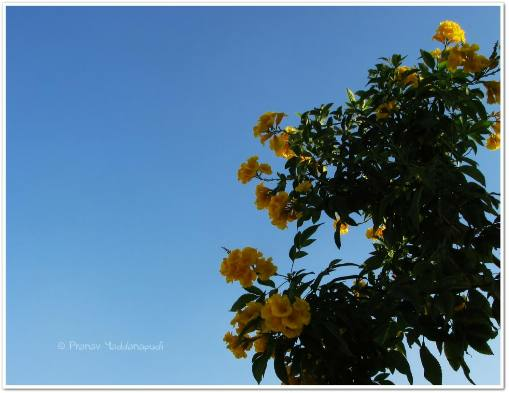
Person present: No